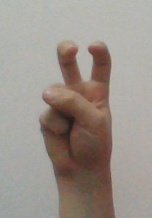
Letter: toot